James McGaul

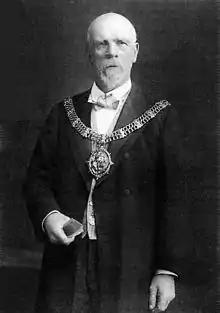
McGaul pictured as Mayor of Birkenhead in 1908.

James Hannay McGaul ( – 14 December 1921) was an English businessman who was mayor of Birkenhead. He was a building contractor with a business in Liverpool, but devoted his spare time to football and public office. He was president of Tranmere Rovers F.C. from their inception in 1884 until they became a limited company in 1912. He became mayor of Birkenhead in 1908–9 and a justice of the peace.